Deep Crimson

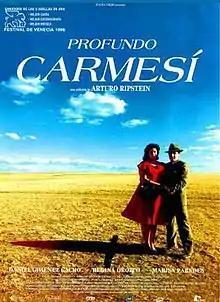
Spanish theatrical poster

Deep Crimson is a 1996 Mexican crime film directed by Arturo Ripstein, written by Paz Alicia Garciadiego and starring Regina Orozco and Daniel Giménez Cacho. Like "The Honeymoon Killers" before it, the film is a dramatization of the story of "Lonely Hearts Killers", Raymond Fernandez and Martha Beck, who committed a string of murders of women in the 1940s.